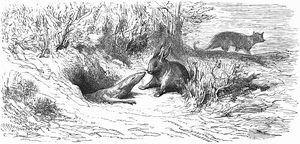
Le Chat, la Belette et le Petit Lapin est la quinzième fable du livre VII de Jean de La Fontaine situé dans le second recueil des Fables de La Fontaine, édité pour la première fois en 1678.